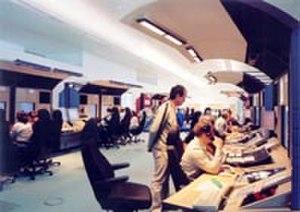
Salle d'un CRNA
Un contrôleur de la circulation aérienne ou contrôleur aérien est une personne chargée d'assurer un service de contrôle de la circulation aérienne. Il exerce son métier dans la vigie d'une tour de contrôle, ou dans une salle de contrôle d'approche ou dans un centre de contrôle régional.